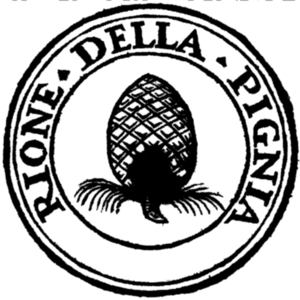
Pigna est l'un des 22 rioni de Rome. Il est désigné dans la nomenclature administrative par le code R.IX.